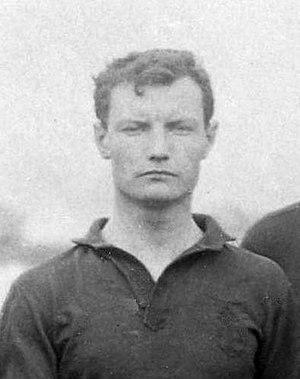
Joseph Olivier champion de France en 1897 avec le Stade français.
Joseph Adolphe Théophile Olivier est un joueur français de rugby à XV, né le 2 décembre 1874 à Paris 6ᵉ et mort le 21 mai 1901 à Neuilly-sur-Seine, de 1,80 m pour 74 kg, ayant évolué au poste de seconde ligne puis de pilier gauche en sélection nationale, ainsi que de pilier droit en club.